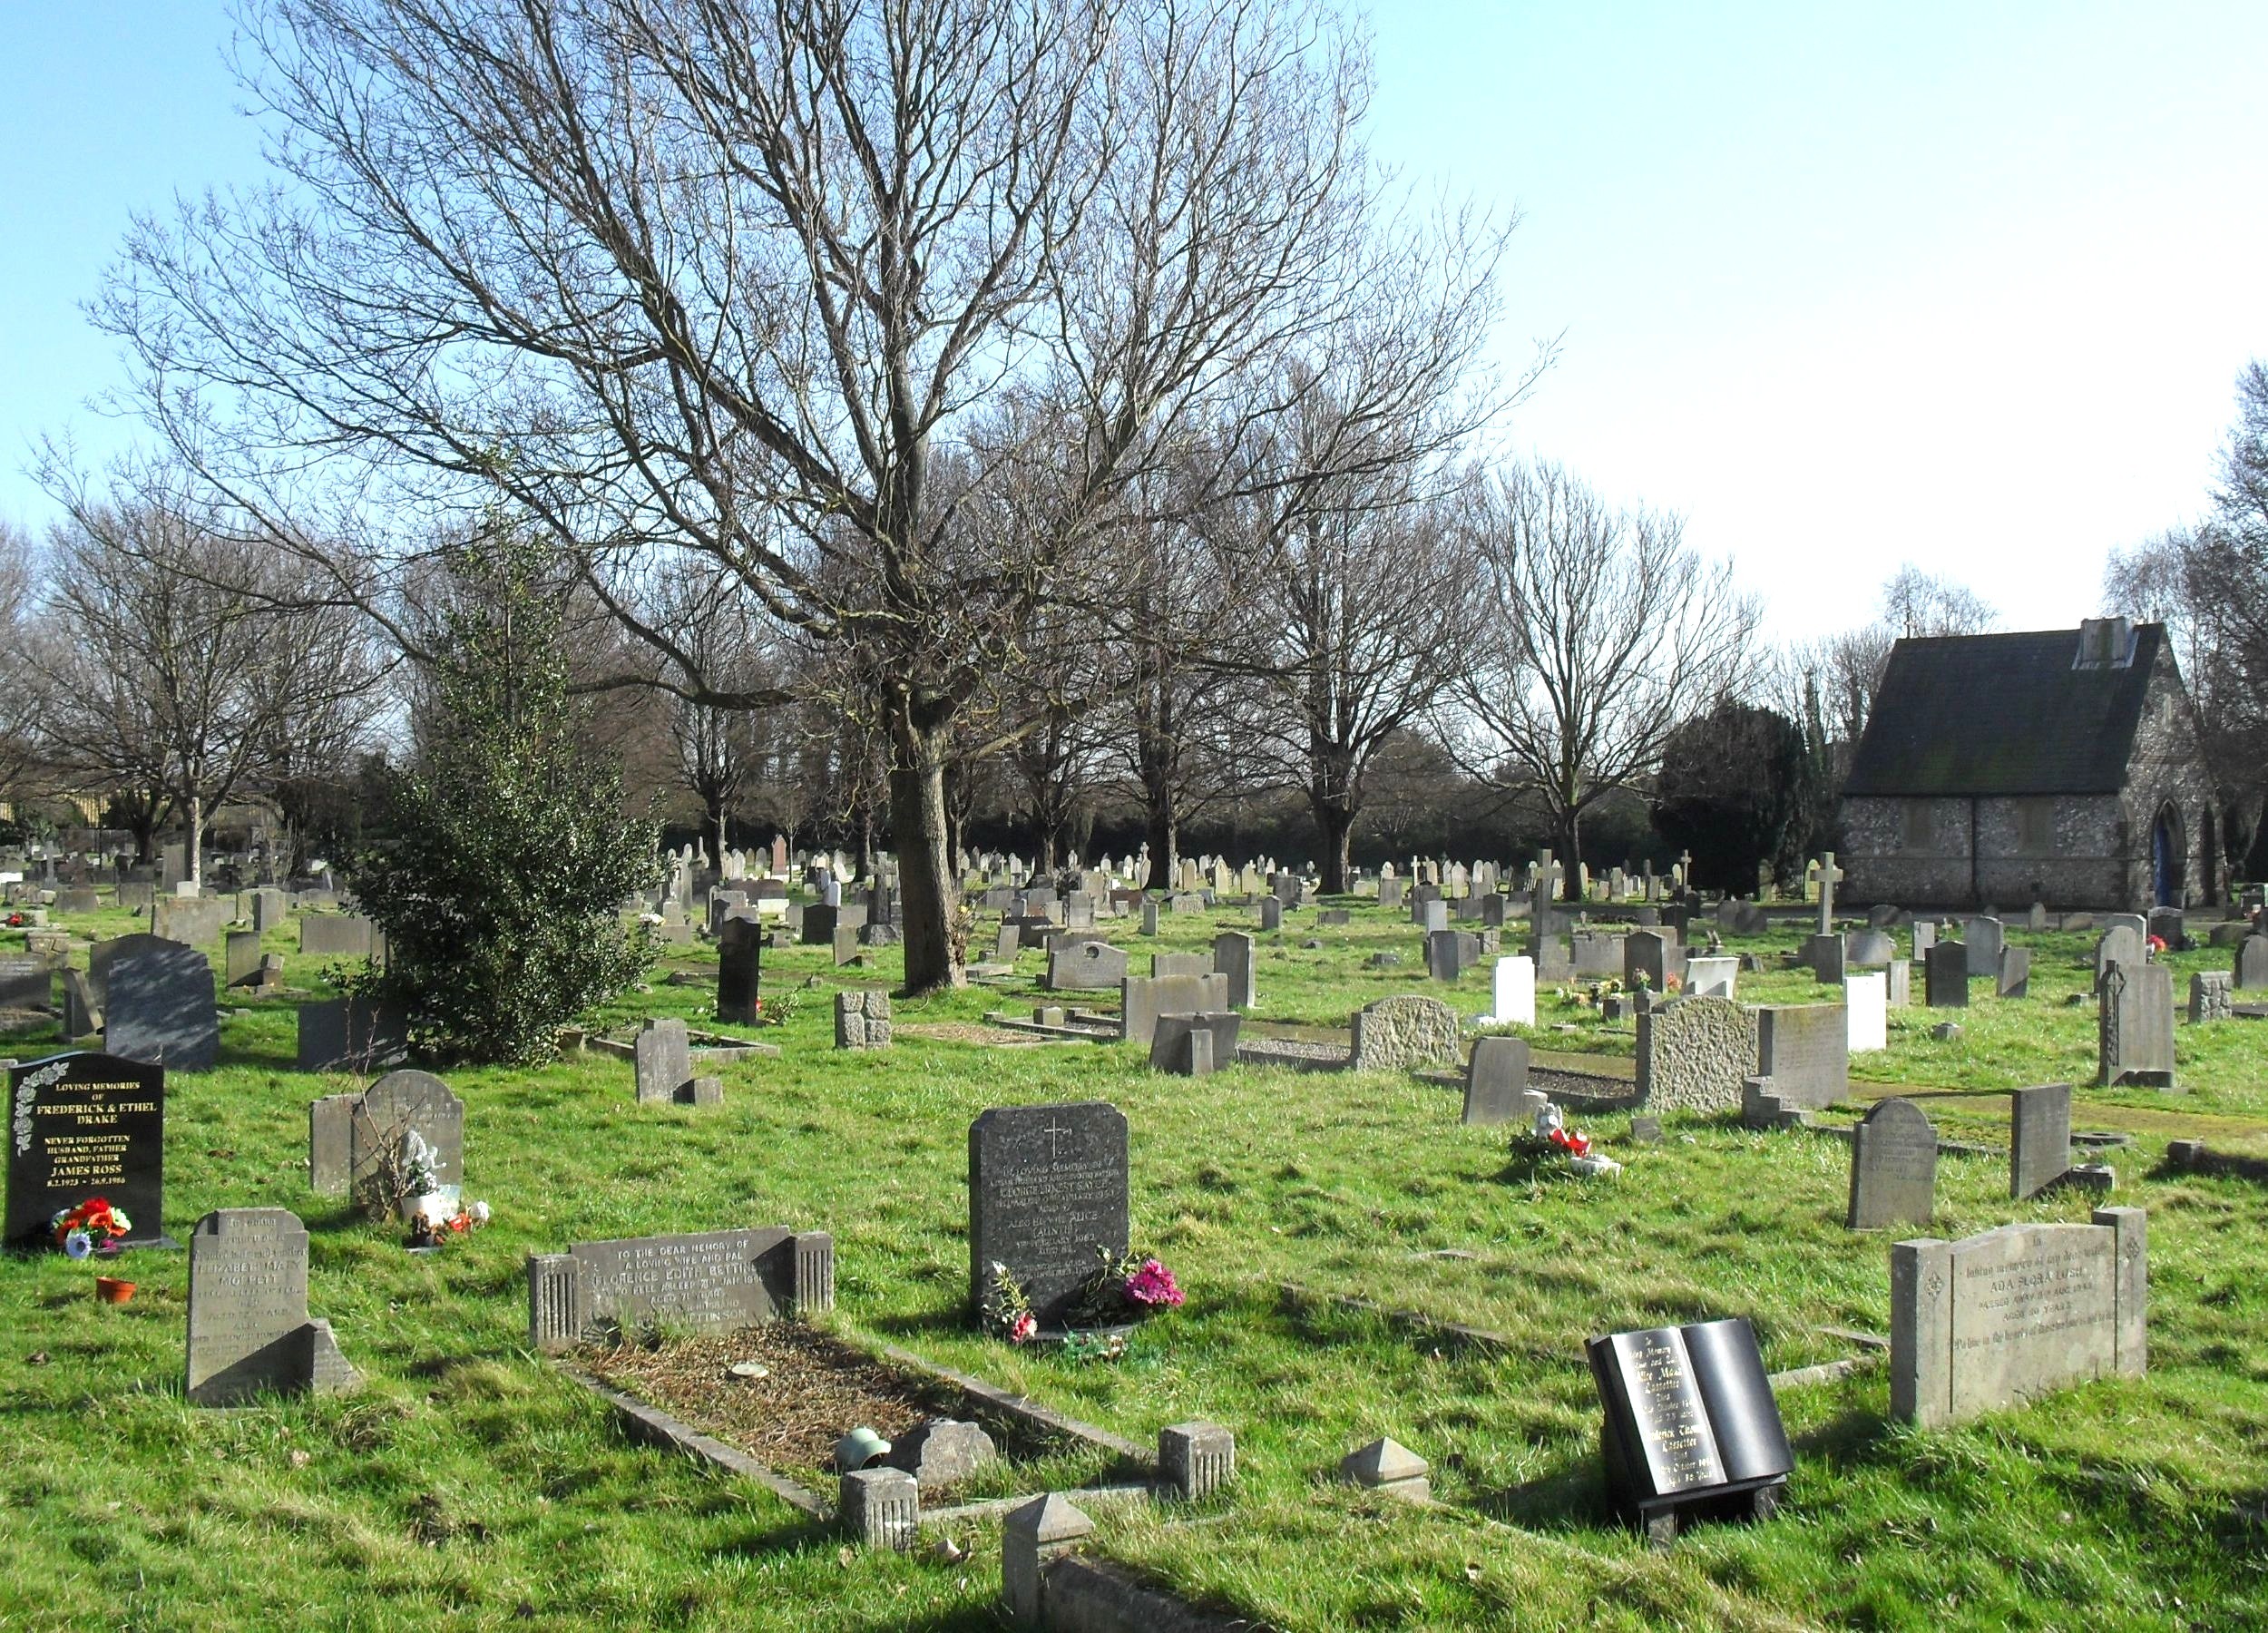
nature, grass, peaceful, cemetery, trees, england, grave, outside, headstones, graves, tombstones, somber, great britain, geographical feature